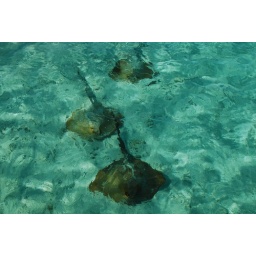
These rays congregated in the shallow water next to the beach at the east end of the island at sunrise and sunset